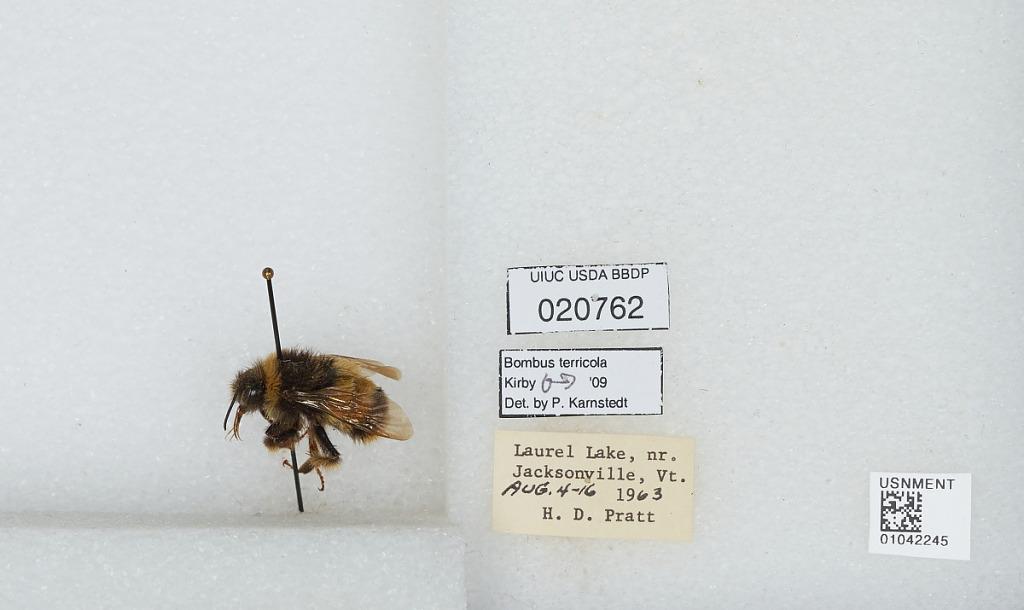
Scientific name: Bombus sp.
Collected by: H. Pratt
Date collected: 1963-8-4
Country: United States
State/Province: Vermont
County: Windham
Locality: Laurel Lake near Jacksonville
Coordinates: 42.8183, -72.8167
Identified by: Karnstedt, P.